Pest (organism)

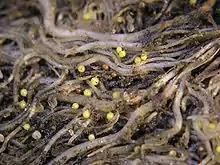
The potato cyst nematode can cause serious reductions in crop yield.

The term "plant pest", mainly applied to insect micropredators of plants, has a specific definition in terms of the International Plant Protection Convention and phytosanitary measures worldwide. A pest is any species, strain or biotype of plant, animal, or pathogenic agent injurious to plants or plant products.